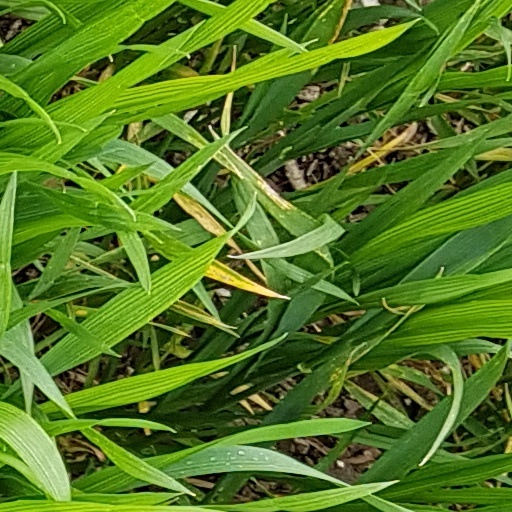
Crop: wheat